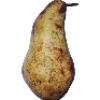
Label: pear_abate